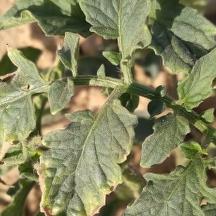
Crop: Tomato
Condition: virosis-d